Hermann Edler von Zeissl

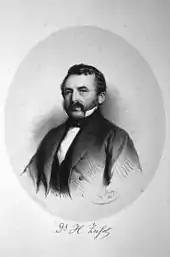
Hermann Edler von Zeissl.

Hermann Edler von Zeissl (22 September 1817 – 23 September 1884) was a Moravia-born Austrian Jewish dermatologist who was born in the village of Vierzighuben, near Zwittau, Moravia.